Anthony Jenkinson

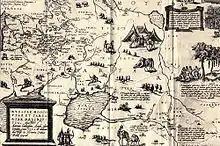
One of Jenkinson's maps of Russia (1562), depicting the regions surrounding the Caspian Sea.

Anthony Jenkinson (1529 – 1610/1611) was born at Market Harborough, Leicestershire. He was one of the first Englishmen to explore Muscovy and present-day Russia. Jenkinson was a traveller and explorer on behalf of the Muscovy Company and the English crown. He also met Ivan the Terrible several times during his trips to Moscow and Russia. He detailed the accounts of his travel through several written works over his life.